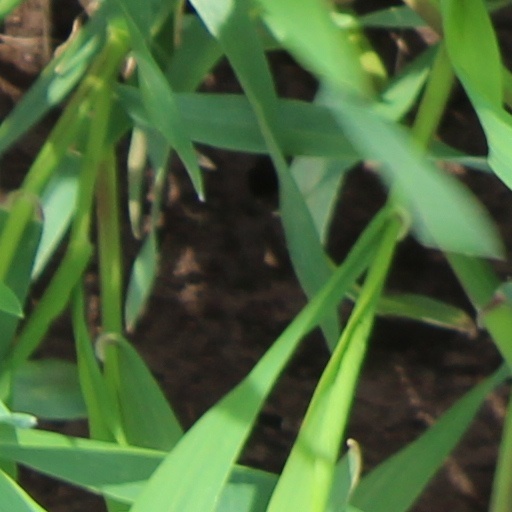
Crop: wheat